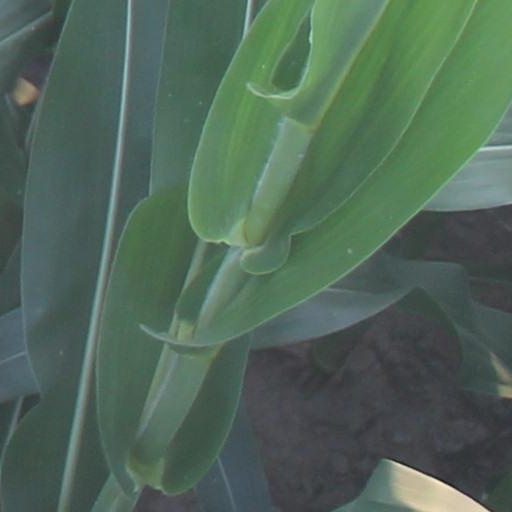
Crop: maize; corn